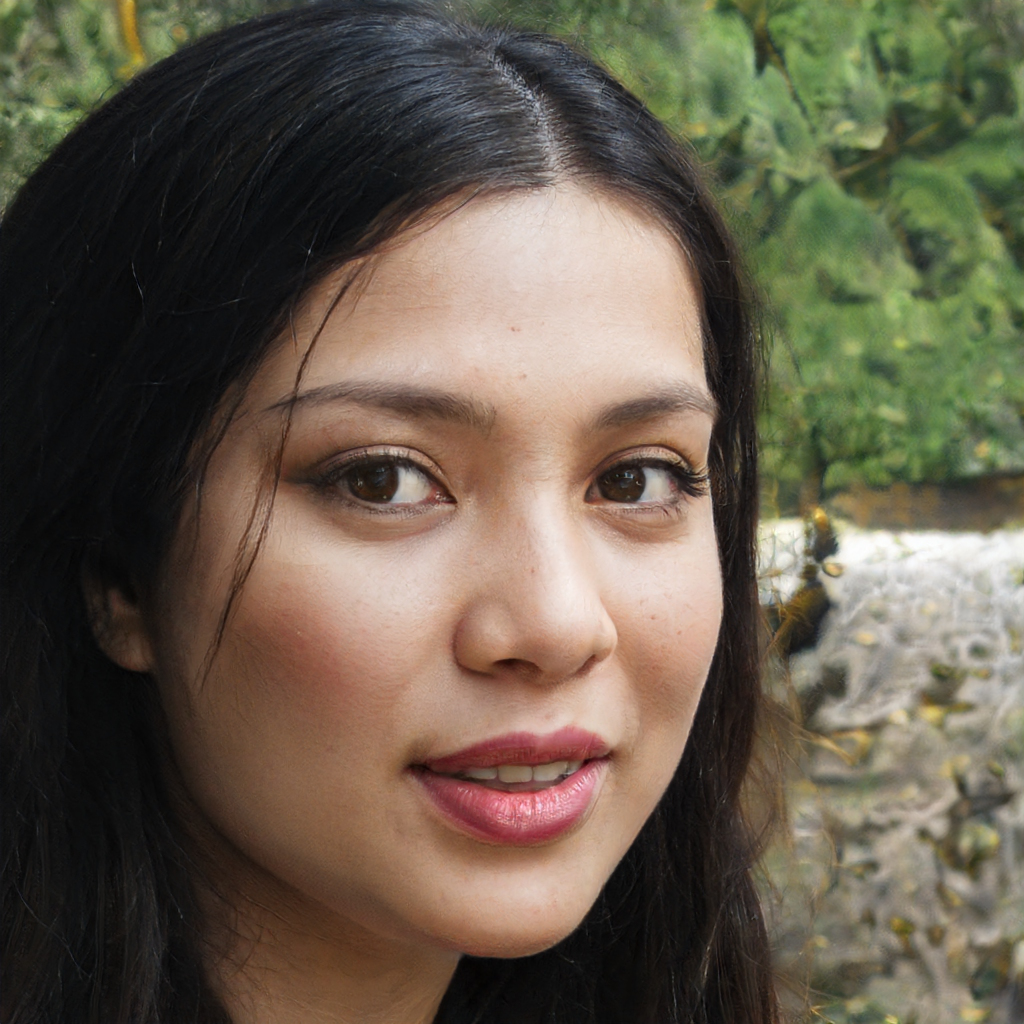
Portrait style: Real Portrait